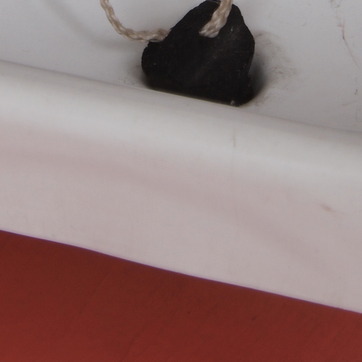
Material: ceramic